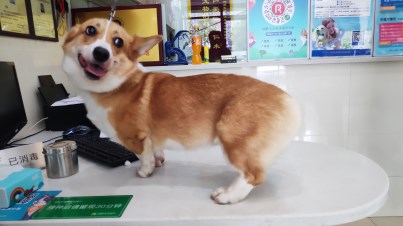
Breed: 2909-n000116-Cardigan